Saugon

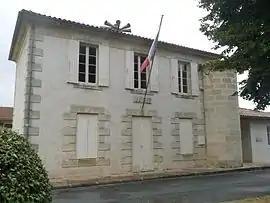
The town hall in Saugon

Saugon is a commune in the Gironde department in Nouvelle-Aquitaine in southwestern France.